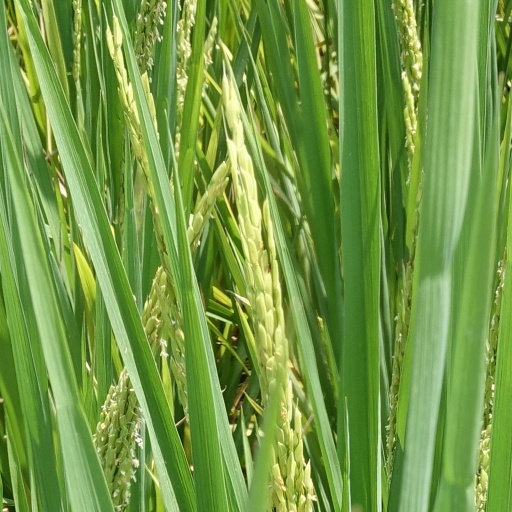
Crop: rice